Tourism in Iceland

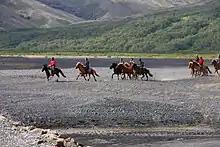
Active tourism: riding Icelandic horses in Skaftafell

Tourism in Iceland has grown considerably in economic significance in the past 15 years. As of 2016, the tourism industry is estimated to contribute about 10 percent to the Icelandic GDP; the number of foreign visitors exceeded 2,000,000 for the first time in 2017; tourism is responsible for a share of nearly 30 percent of the country's export revenue.